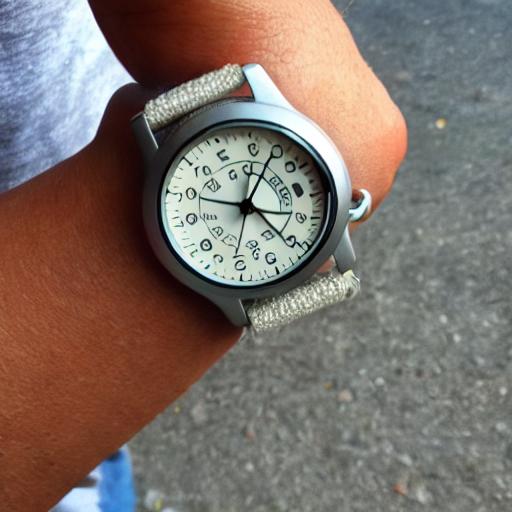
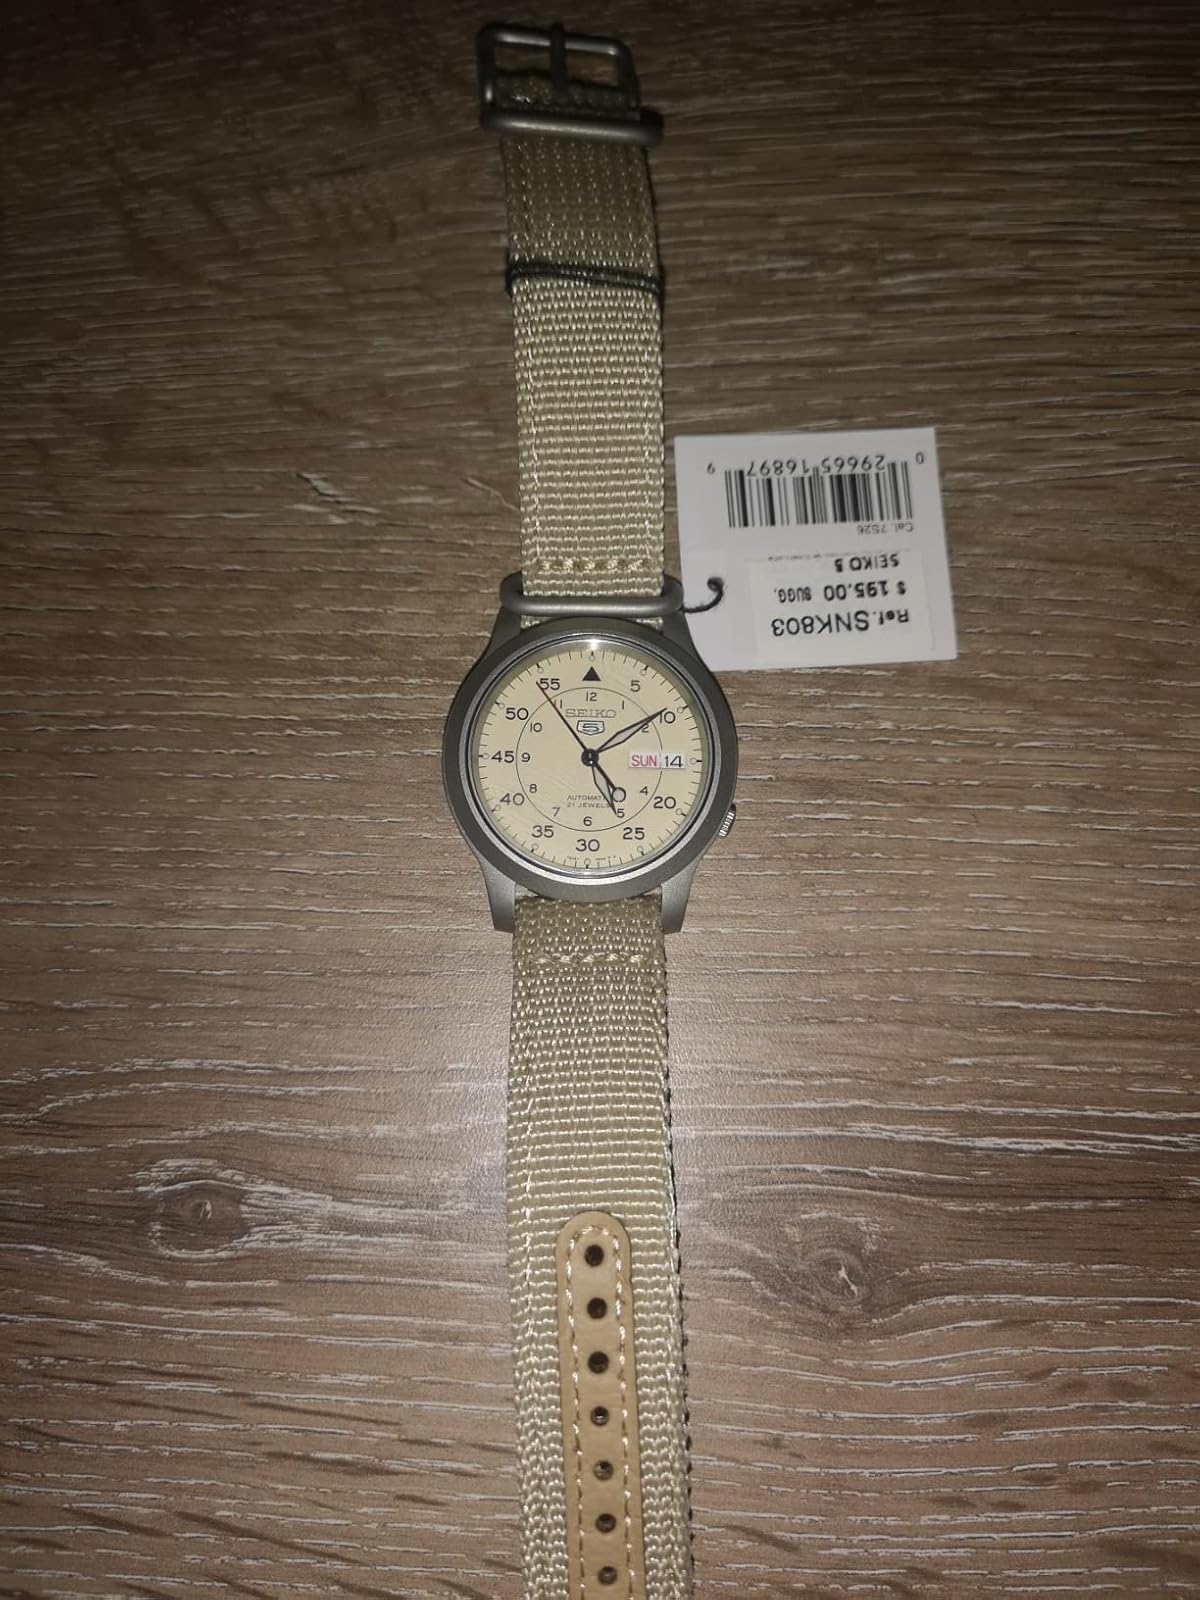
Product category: accessories_watch
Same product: no